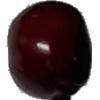
Label: Cherry 1